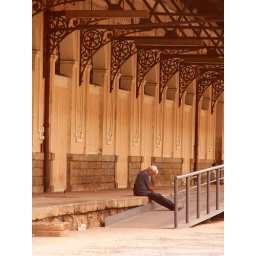
An old man I shot sleeping alone at the old railroad station in Belo Horizonte, on a really hot afternoon.